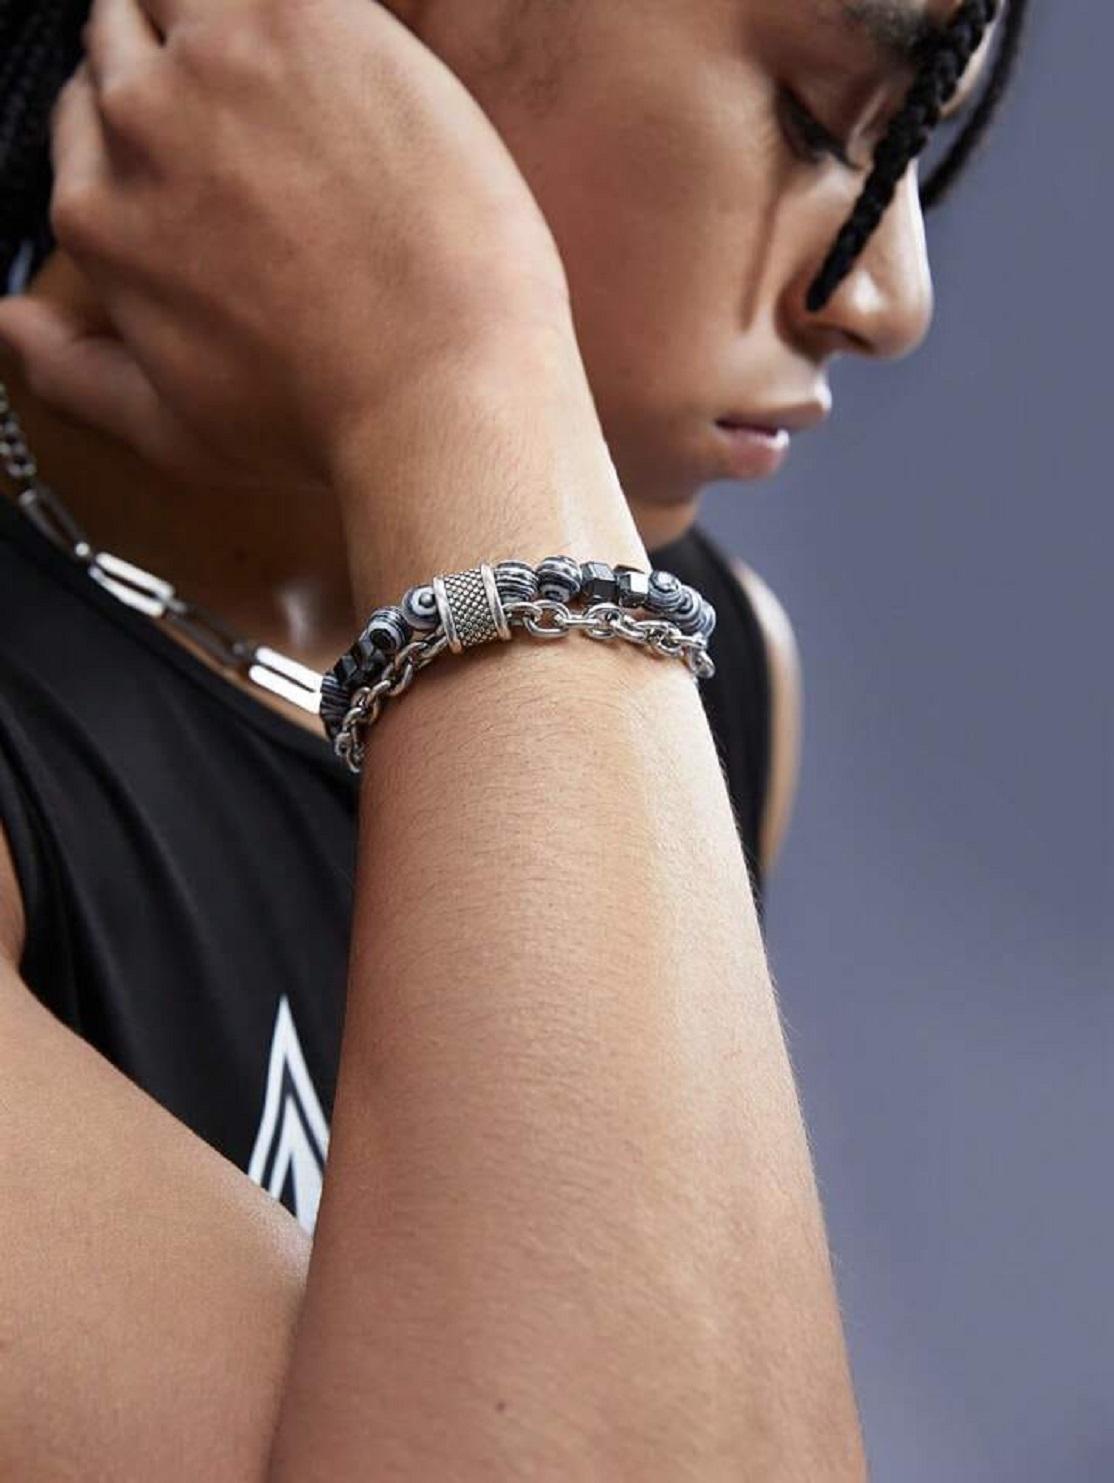
 AJS Stylish Bead Bracelets Malachite Bracelet Beaded Chain Bracelet For Women & Men (Pack Of-1,Grey)
Type: Bracelets & Bangles
Brand: AJS
Price: Rs. 269
 Introducing AJS Bracelets: Elevate Your Style with Premium Quality Bracelets for Men, Women & CouplesDiscover the epitome of elegance and fashion with AJS Bracelets, a collection designed to cater to the diverse tastes of men, women, and couples seeking the perfect accessory to adorn their wrists. Crafted with meticulous attention to detail, our bracelets blend multi-design creativity with premium quality materials to create stunning pieces that resonate with individual style.For Men:AJS Bracelets understands that modern men seek accessories that reflect their unique personalities. Our range of bracelets for men combines masculinity with sophistication. From sleek leather bands to intricate metalwork, our designs offer a variety that suits both formal and casual occasions. Whether you're aiming for a rugged look or a refined appearance, AJS Bracelets for men will effortlessly complement your attire.For Women:Elegance knows no boundaries, and our collection of bracelets for women stands as a testament to that. From delicate chains embellished with intricate charms to bolder beaded options that exude confidence, our designs cater to a myriad of styles. Adorn your wrist with a touch of grace and let your individuality shine through with AJS Bracelets.For Couples:Celebrate the bond you share with your significant other through our couples' bracelets. Crafted to symbolize unity and connection, these bracelets come in pairs, allowing you and your partner to showcase your love in a stylish and meaningful way. Choose from matching designs that resonate with your relationship and let your wrists tell a tale of togetherness.Premium Quality:At AJS Bracelets, quality is non-negotiable. Each piece is meticulously crafted using the finest materials, ensuring durability and a luxurious feel. Our commitment to excellence means that every bracelet undergoes rigorous quality checks, guaranteeing that you receive a piece that not only looks exceptional but also stands the test of time.Multi-Design Creativity:Variety is the spice of life, and AJS Bracelets embraces this philosophy. Our collection boasts a diverse array of designs, from minimalist and understated to bold and intricate. With an emphasis on creativity, our bracelets are designed to be an extension of your personality, allowing you to curate your desired look effortlessly.Beaded Bracelets:For those who appreciate the artistry of beadwork, our beaded bracelets are a testament to craftsmanship. The vibrant colors and intricate patterns of our beaded designs add an element of artistic flair to your ensemble. Each bead is carefully chosen and arranged, resulting in a piece that's as unique as you are.Elevate your style and make a statement with AJS Bracelets. Whether you're seeking an accessory to complete your outfit or a meaningful gift for a loved one, our collection offers a fusion of elegance, quality, and innovation that caters to every taste and occasion. Explore the world of AJS Bracelets and discover the perfect wrist adornments that resonate with your personal style journey.Disclaimer:Adds a touch of personal style and uniqueness.
Features: Stylish and trendy bracelet,Adjustable size to fit different wrist sizes,Suitable for both men and women,Ideal for casual or boho-chic fashion styles,Easy to put on and take off with a secure closure,Superior Quality & Skin Friendly: High Quality as per International Standards that makes it very skin friendly.,It has been made from toxic free materials Anti-Allergic and Safe for Skin.,It can be worn over long time periods without any complains of ach and swelling.Made from Premium Quality Material this product assures to remain in its Original Glory even after years of usage.